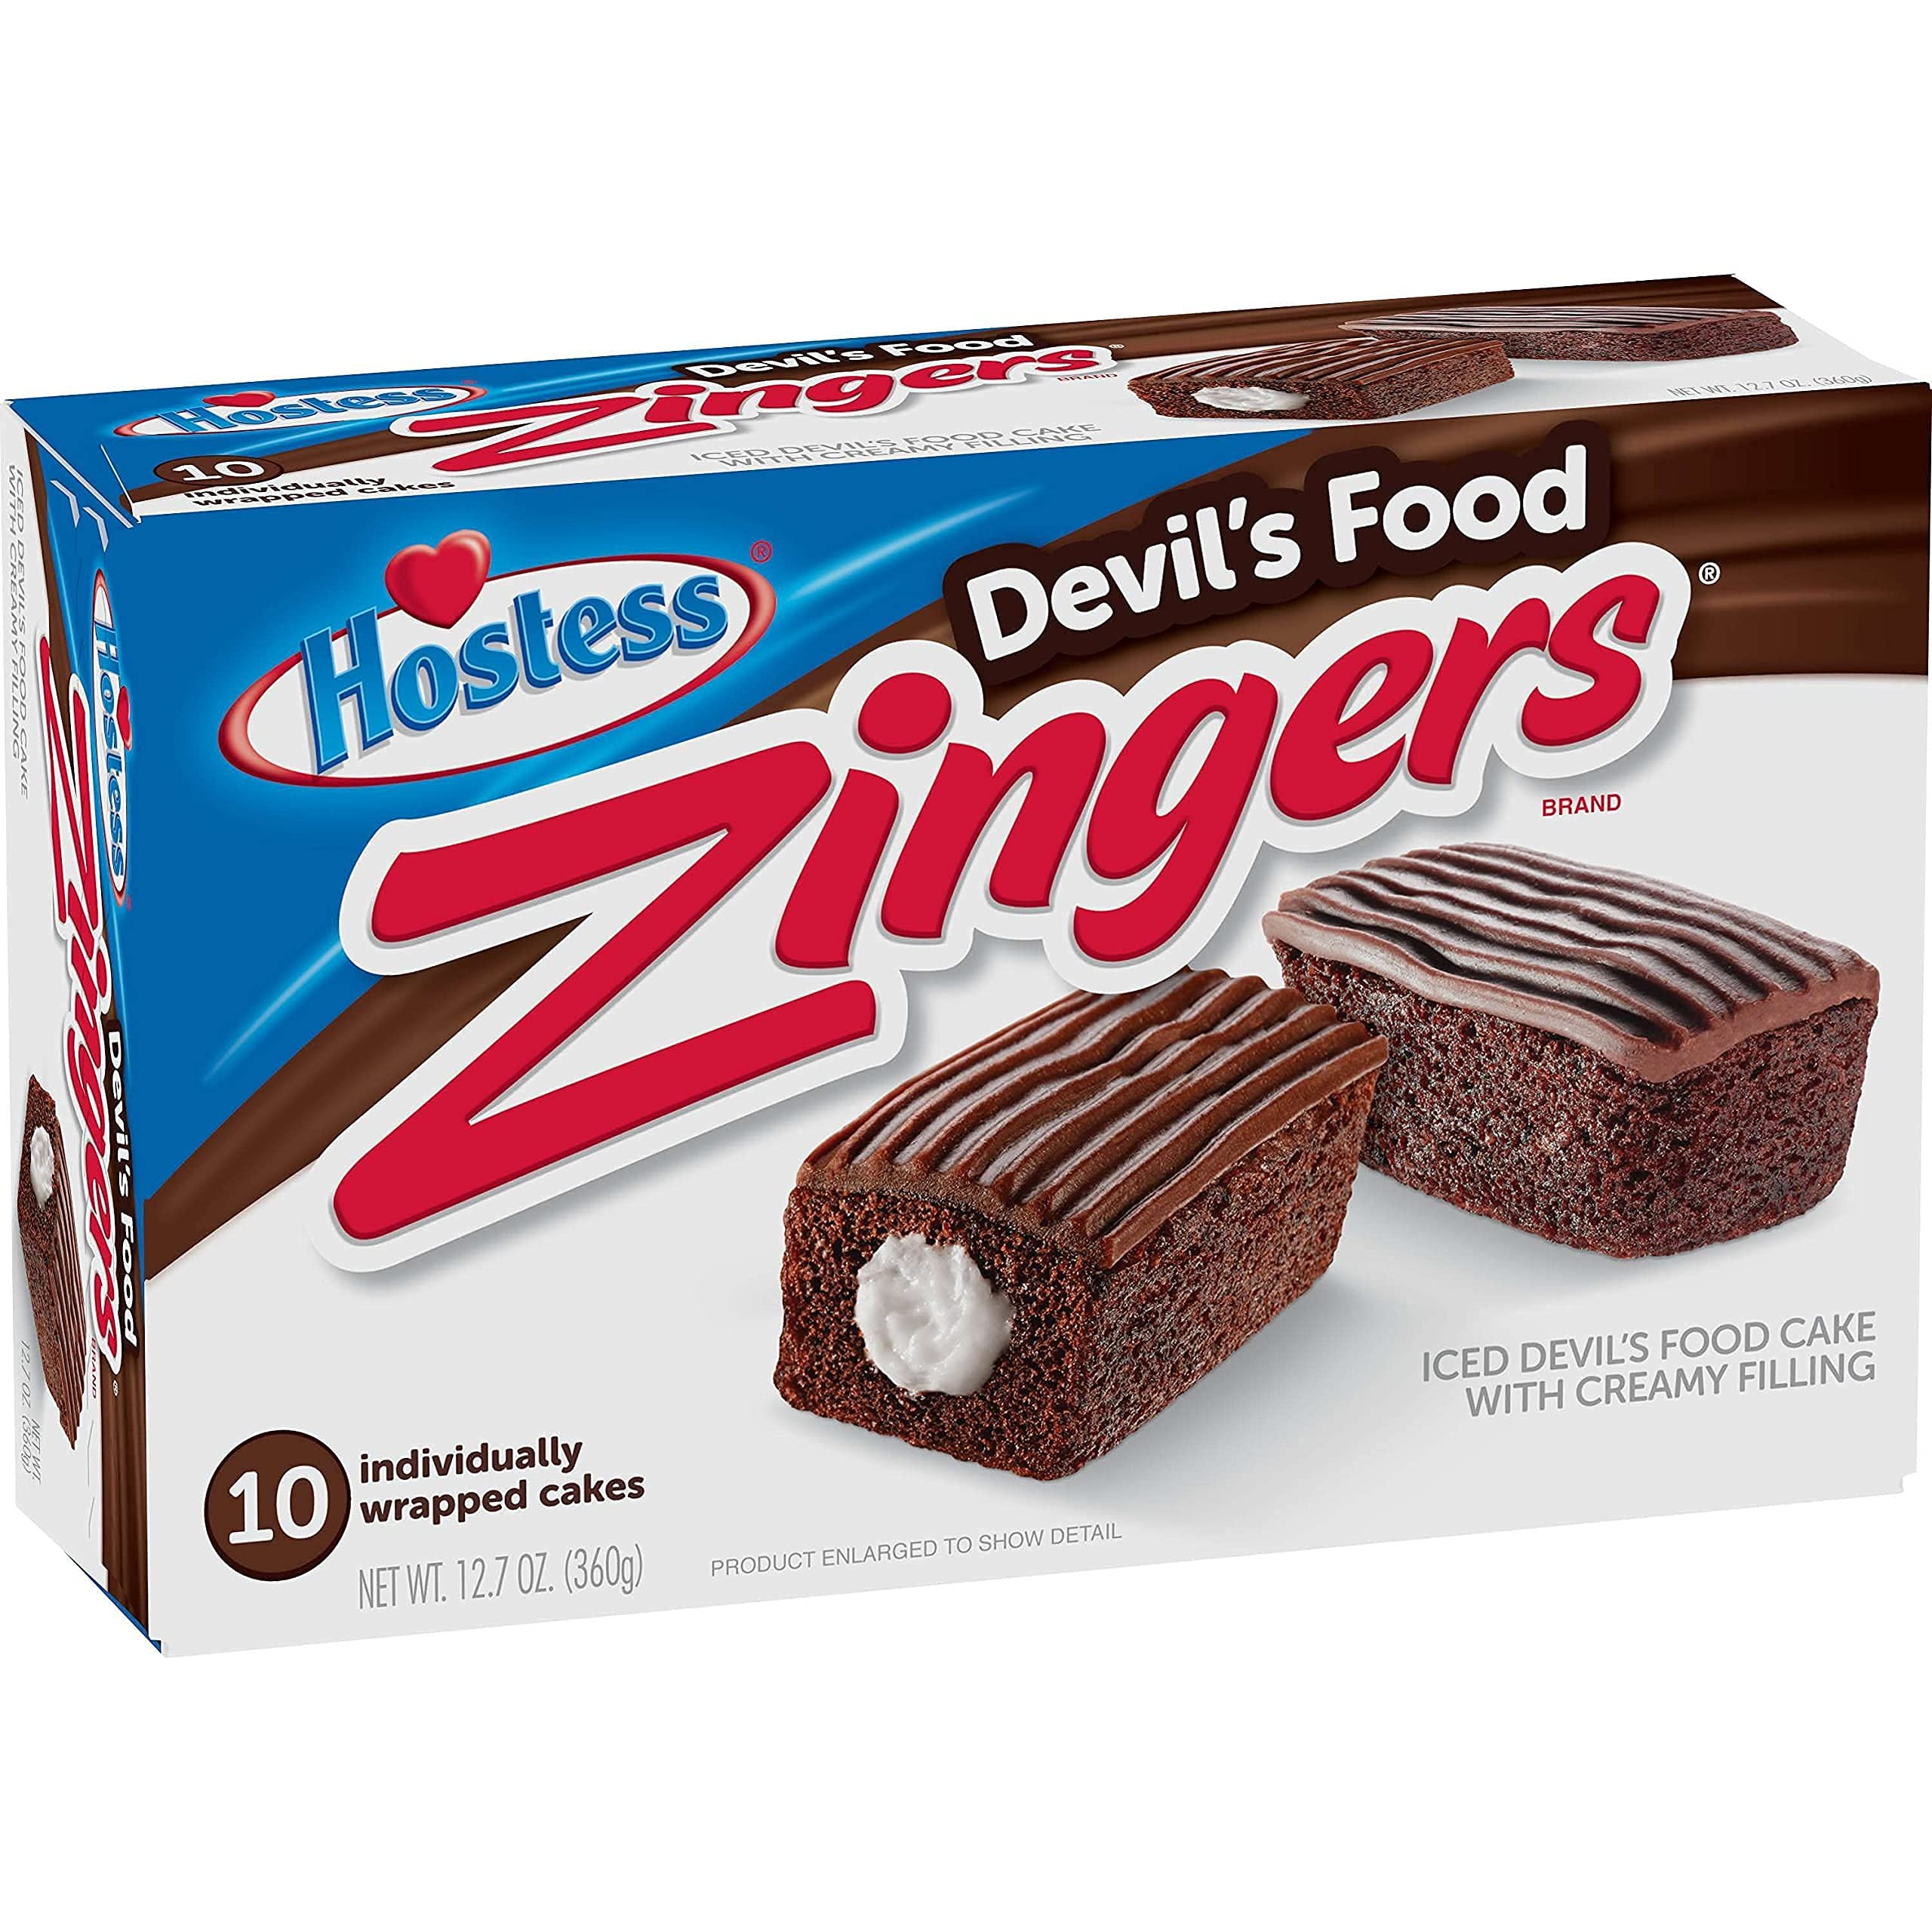
Item Name: Hostess Iced Devil's Food Zingers | 12.7 Ounce | 10 Count | Pack of 2 (20 Total Zingers)
Value: 25.4
Unit: Ounce

Price: 11.815